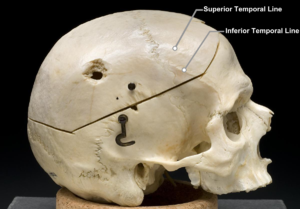
Temporallinje
Kraniet set fra siden. Temporallinjerne markeret øverst til højre.
Temporallinjerne er to kurvede linjer på pandebenet, der krydser midten; den øvre temporallinje og den nedre temporallinje. Den øvre hæfter på den temporale fascie, og den nedre indikerer den øvre grænse for temporalmusklens oprindelse.